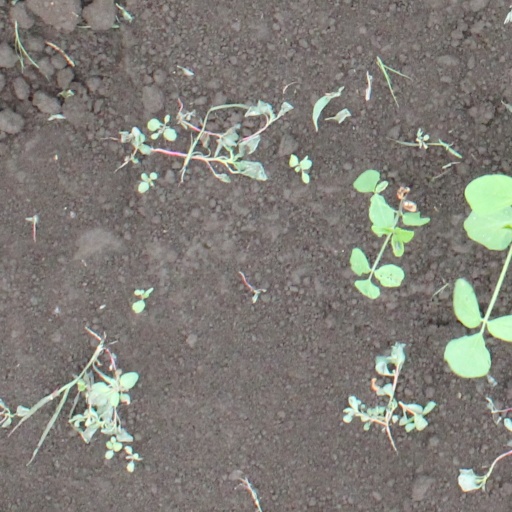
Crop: soybean